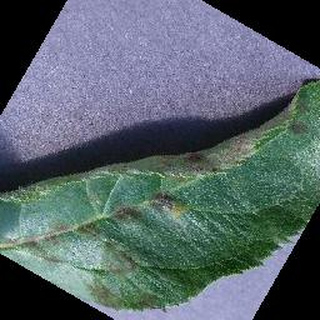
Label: apple_apple_scab